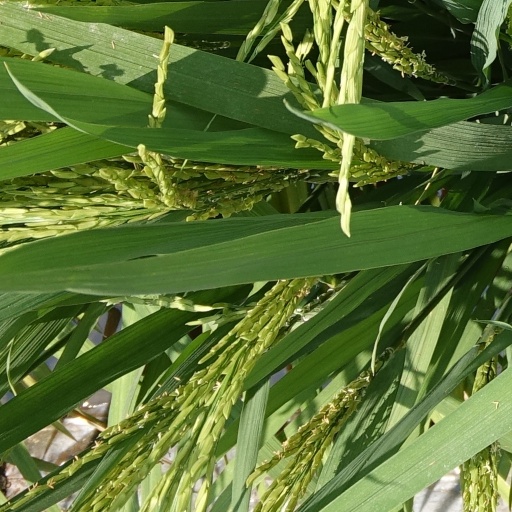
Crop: rice